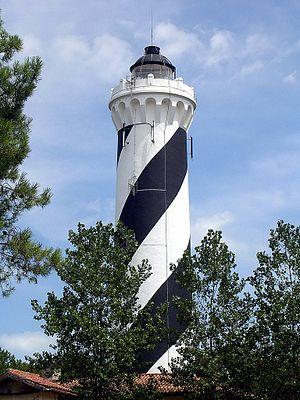
Phare de Contis, dans le département français des Landes
Frédéric Ritter, né Frédéric, Jean-Baptiste, Félix, Ritter, le 17 octobre 1819 à Guebwiller et mort à Pau, le 20 mars 1893, est un ingénieur français, ancien élève du Prytanée militaire de la Flèche, ancien élève de l'École polytechnique. Il fait carrière dans l'administration des Ponts et Chaussées, participant à l'édification des lignes de
Cet article recense les monuments historiques des Landes, en France.
Contis est une station balnéaire située sur la commune de Saint-Julien-en-Born, dans le département francais des Landes.